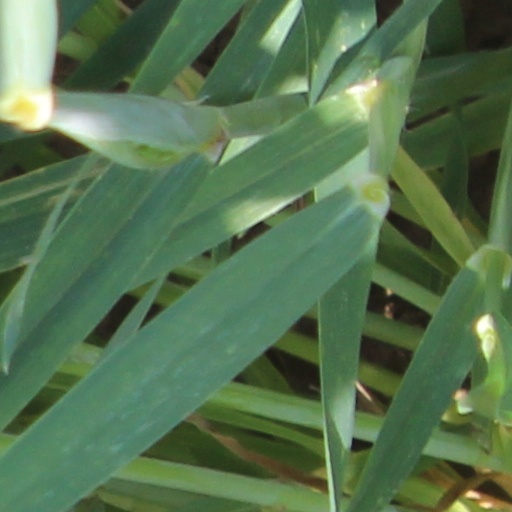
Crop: wheat